Saint-André-de-Double

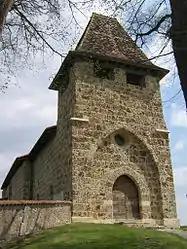
The church in Saint-André-de-Double

Saint-André-de-Double is a commune in the Dordogne department in Nouvelle-Aquitaine in southwestern France.